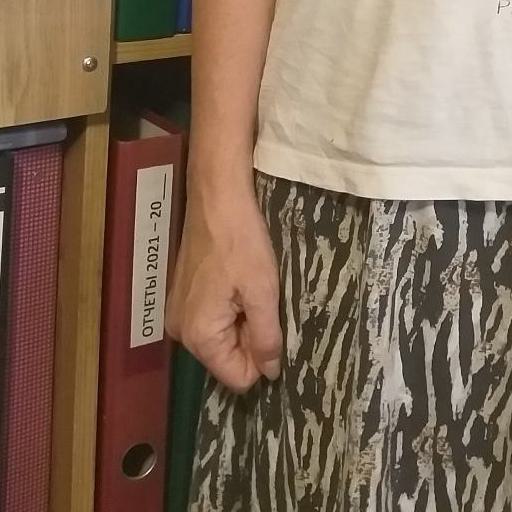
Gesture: no_gesture